Kurukshetra (1945 film)

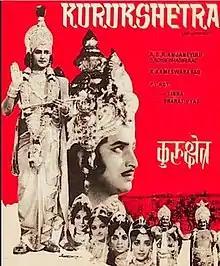
Theatrical poster

Kurukshetra is a 1945 Indian Hindi-language film directed by Rameshwar Sharma. Produced Under the banner of Unity Pictures it starred K. L. Saigal as Karna, P. V. Narasimha Bharathi as Krishna, Radharani, Nawab, Shanti, Biman Bannerji and Shamli and had music composed by Ganpatrao. The film was cited as an offbeat film of K. L. Saigal, directed by a relatively unknown director; it's stated to be a "forerunner" to later Art Cinema. It was also the on-screen debut for actor Ajit Khan.